Flame tank

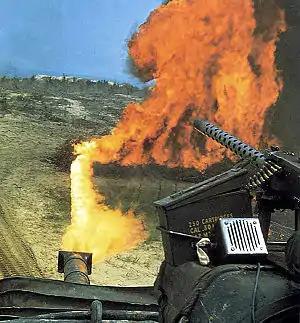
A marine M67 flame thrower tank in Vietnam, 1968. An M1919 Browning machine gun is mounted to the right.

A flame tank is a type of tank equipped with a flamethrower, most commonly used to supplement combined arms attacks against fortifications, confined spaces, or other obstacles. The type only reached significant use in the Second World War, during which the United States, Nazi Germany, Soviet Union, Italy, Japan, and the United Kingdom all produced flamethrower-equipped tanks.